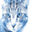
Label: cat